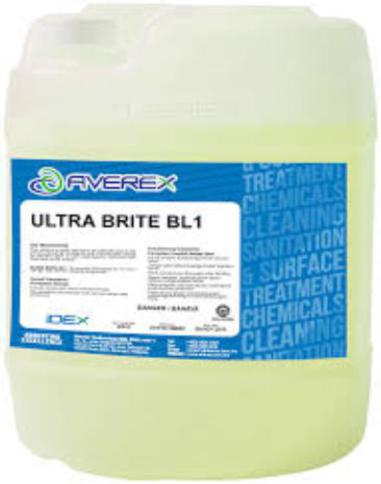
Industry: Medical